Barrett, Texas

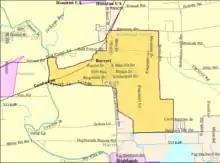
Map of the Barrett CDP

Barrett is located in eastern Harris County at (29.871849, -95.062065). U.S. Route 90 (Crosby Freeway) passes through the northwestern part of the community, with access from two exits. US 90 leads southwest to downtown Houston and northeast to Dayton.